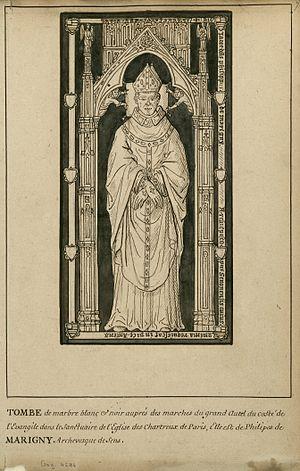
Pierre tombale en marbre noir et blanc, sur laquelle est représentée l'effigie d'un prélat dans un encadrement gothique